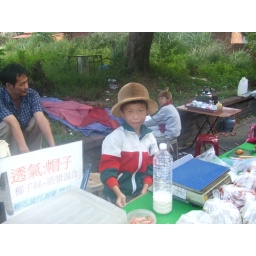
Taiwan near Miaoli.A special paper hat